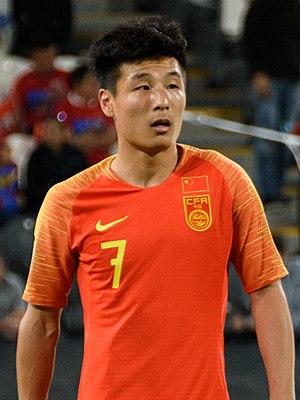
Wu Lei, né le 19 novembre 1991, à Nanjing, Jiangsu, est un footballeur international chinois. C'est le plus jeune joueur à avoir joué un match de football professionnel en Chine à l'âge de 14 ans et 287 jours.